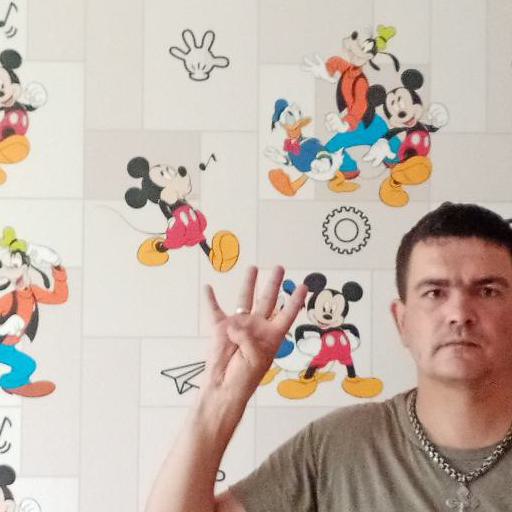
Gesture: four